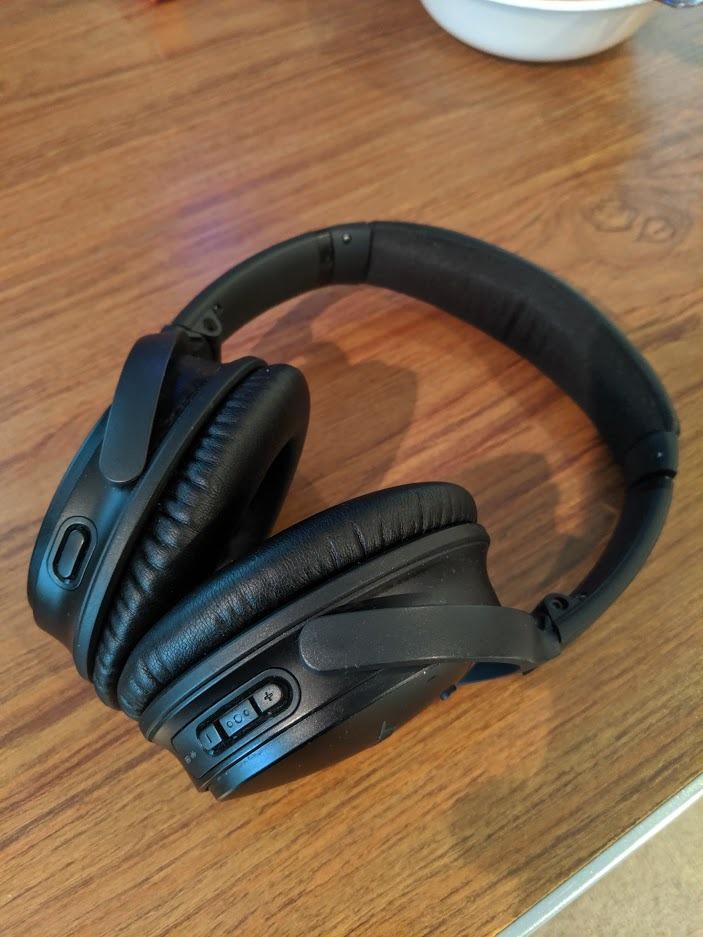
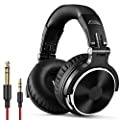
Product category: headphones
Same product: no